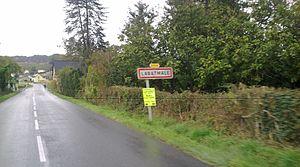
Labatmale est une commune française, située dans le département des Pyrénées-Atlantiques en région Nouvelle-Aquitaine.